Fruit Roll-Ups

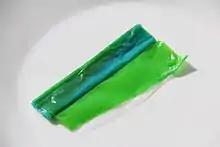
A Fruit Roll-Up

Fruit Roll-Ups is a brand of snack that debuted in grocery stores across America in 1983. It is a flat, corn syrup-based, fruit-flavored snack rolled into a tube, spread on a backing sheet of cellophane to prevent the product from sticking to itself.